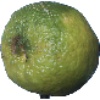
Label: Limes 1